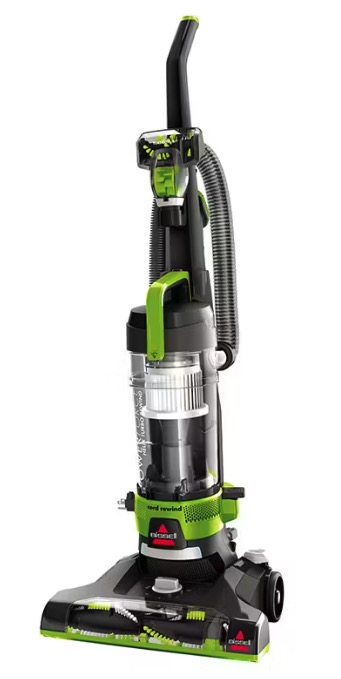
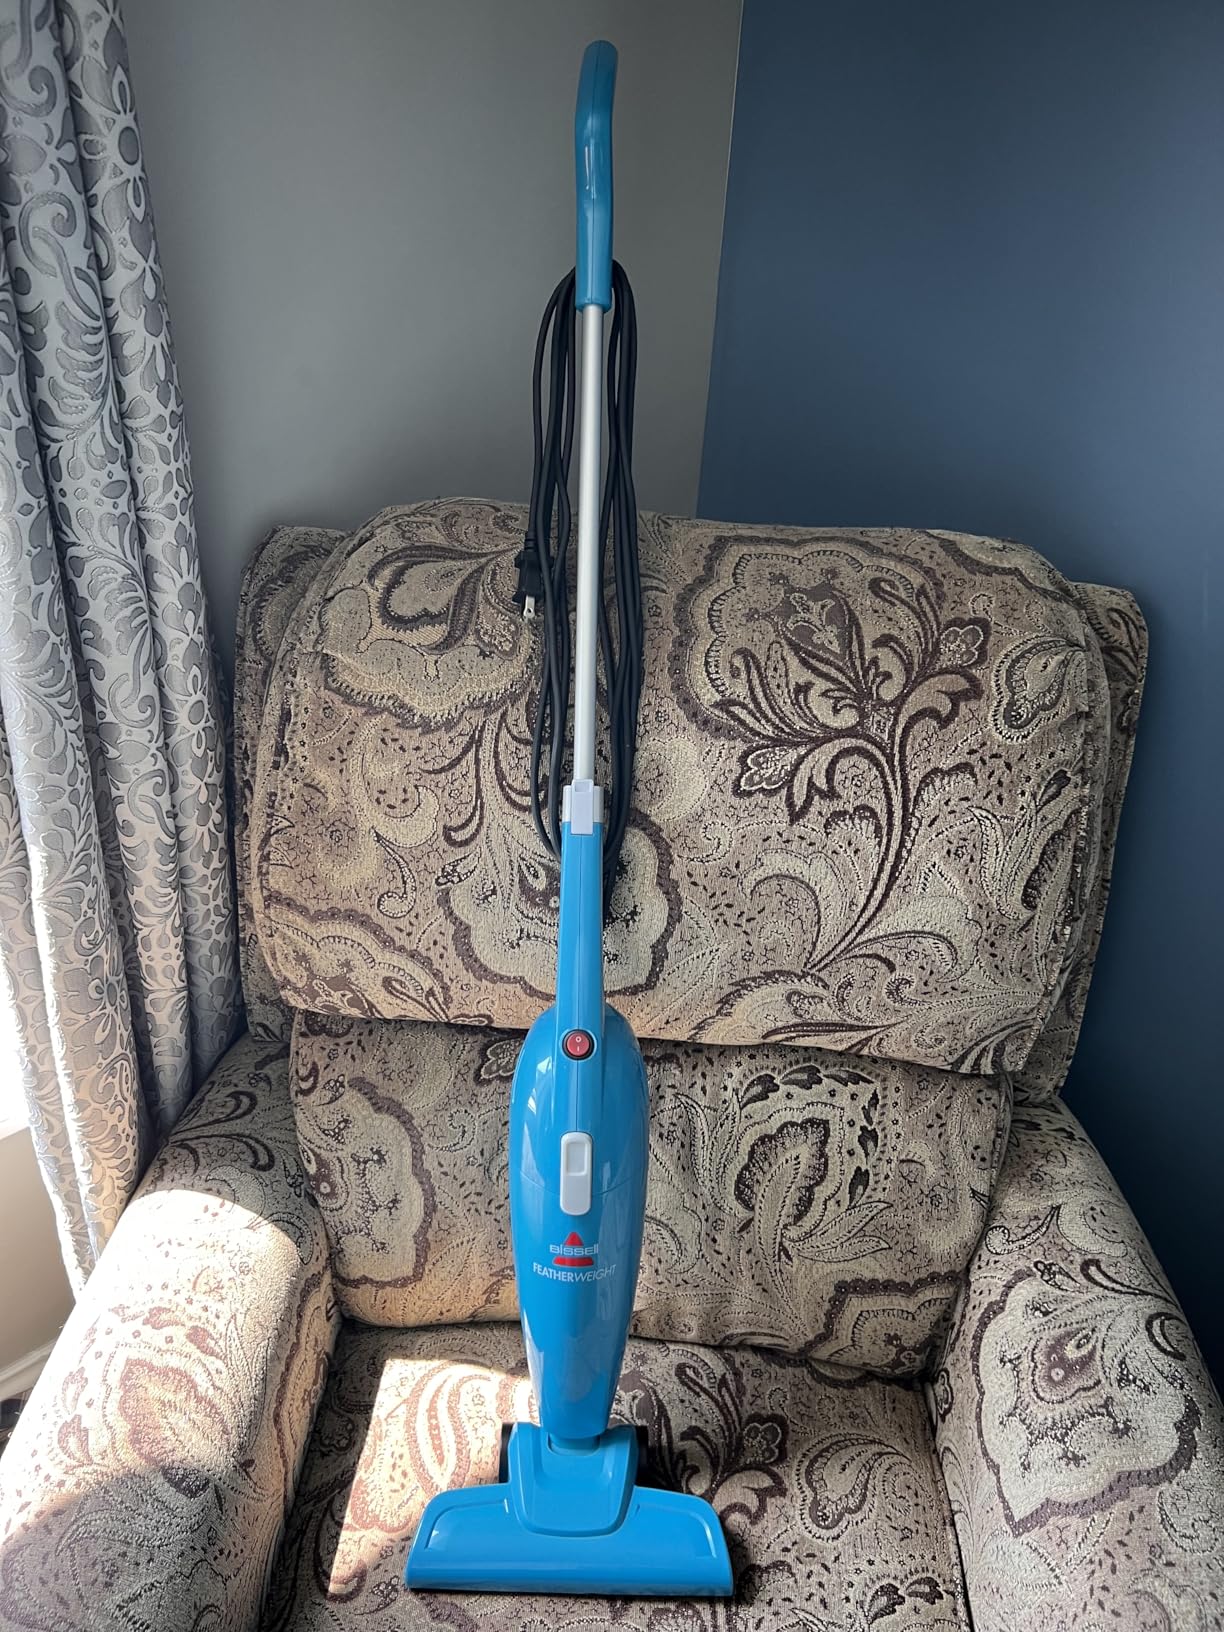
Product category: items_vacuum
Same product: no